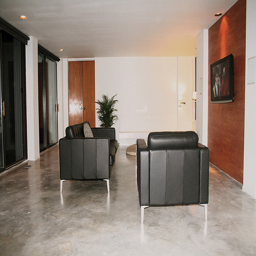
A living room filled with two black couches.
Couches and a wall mounted television in a living room.
A sparsely furnished living room with big screen television
Black furniture sits in front of a television in this stark living room.
A modern living room has two black sofas.